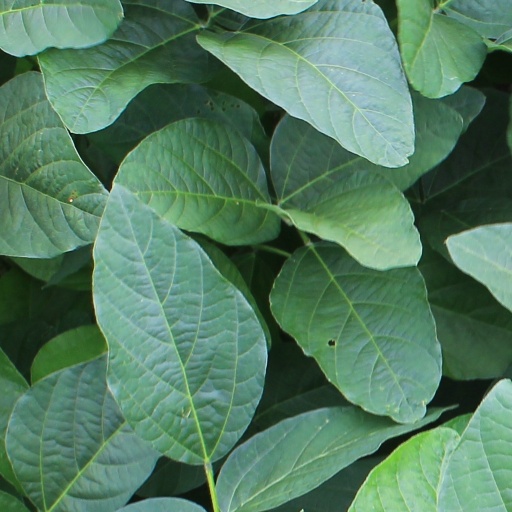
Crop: soybean